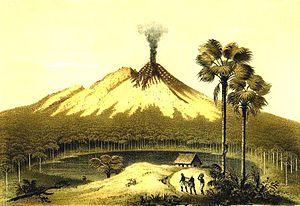
Le kabupaten de Lamongan, en indonésien Kabupaten Lamongan, est un kabupaten de la province de Java oriental. Son chef-lieu est la ville homonyme.
Le Lamongan est un stratovolcan d’Indonésie situé entre le massif du Tengger et l’ensemble du Yang-Argopuro. Son point culminant est le Tarub. Il est entouré de 27 maars, d’un diamètre allant de 150 à 700 mètres, certain contenant des lacs de cratères, et de 60 cônes de cendre ou éruptifs. Le cône actuellement actif se trouve à 650 mètres au sud-ouest du Tarub. Les lacs, dont le Ranu Pakis, le Ranu Klakah et le Ranu Bedali, se trouvent sur les flancs Est et Ouest. Les maars secs se trouvent surtout sur le flanc Nord. On ne connaît pas d’éruption de maar à date historique. Le Lamongan a été très actif de 1799, date de sa première éruption historique jusqu’à la fin du XXᵉ siècle.